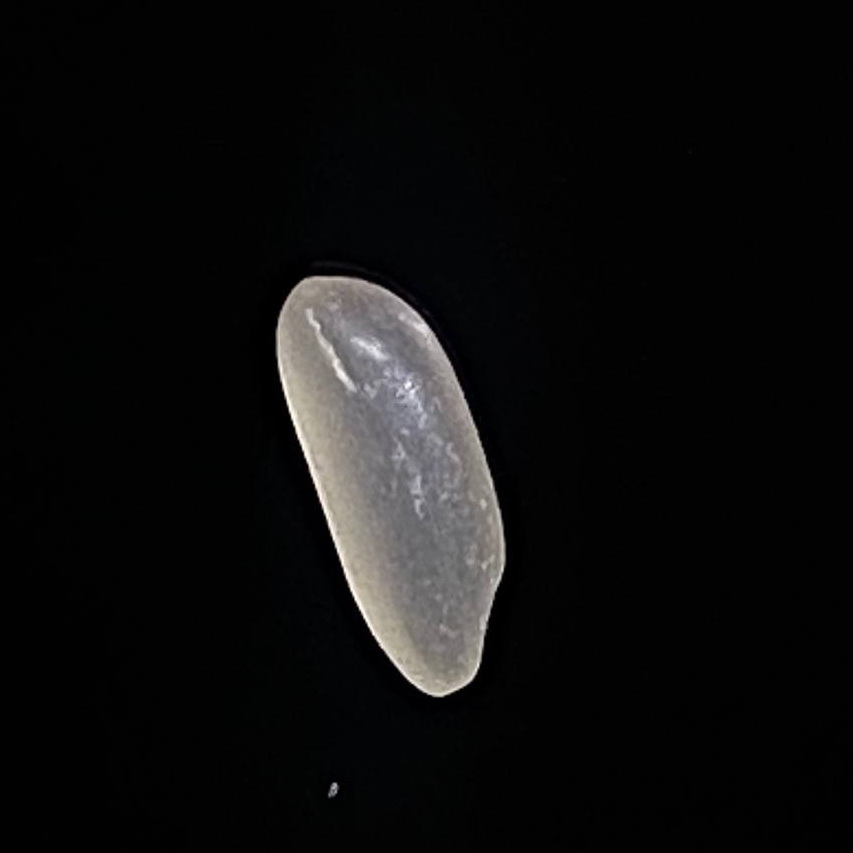
Rice variety: Paijam